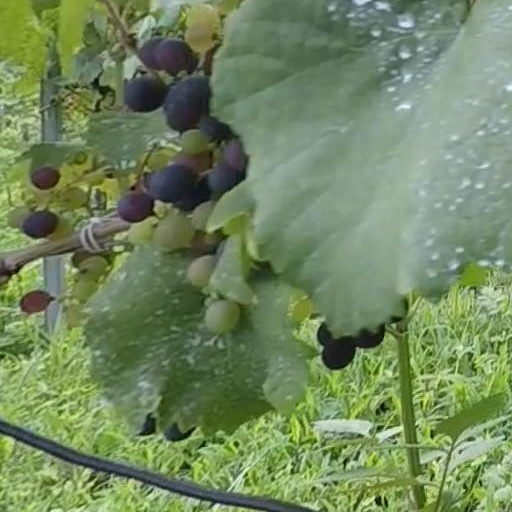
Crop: grape